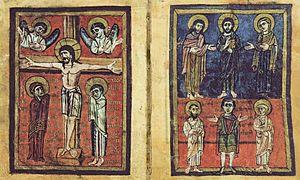
Le livre de prières d’Otton III, aussi désigné sous le nom de livre de prières de Pommersfelden, est un manuscrit médiéval dont les enluminures sont une œuvre majeure de l’époque ottonienne. Le manuscrit est conservé depuis 1944 sous la cote Clm 30111 à la Bibliothèque d’État de Bavière à Munich. Le document a été produit entre 984 et 991 pour l’usage privé du jeune roi Otton III. Il s’agit du seul livre de prières de l’époque ottonienne que nous ayons conservé. Les textes et la décoration du manuscrit transmettent une représentation monastique du souverain idéal. Plus précisément, il s'agit d'un miroir des princes.